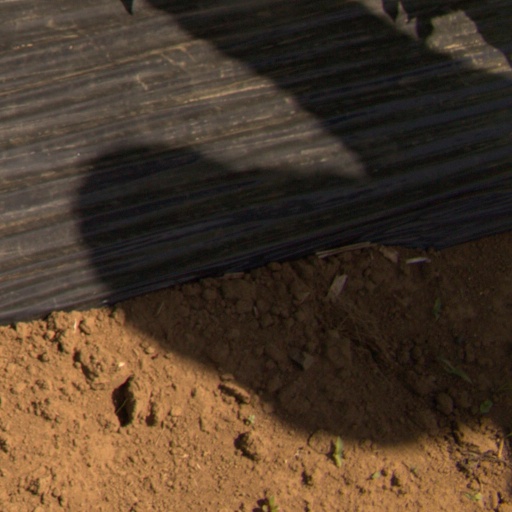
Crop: Jerusalem artichoke